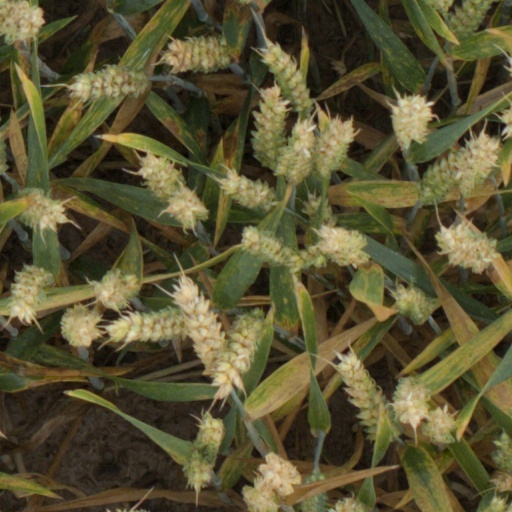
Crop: wheat